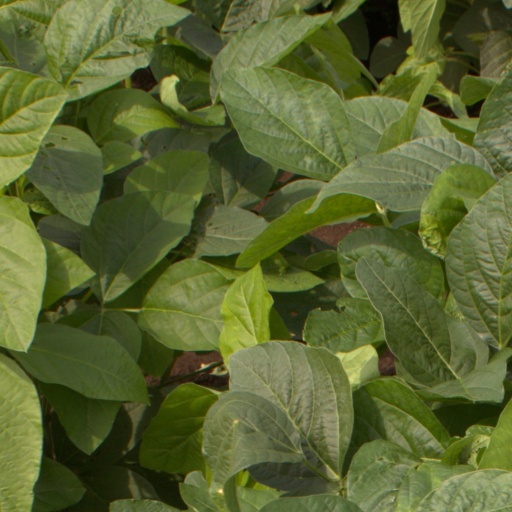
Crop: soybean